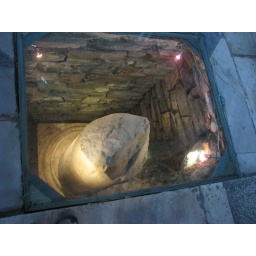
An old column under the floor of the church.